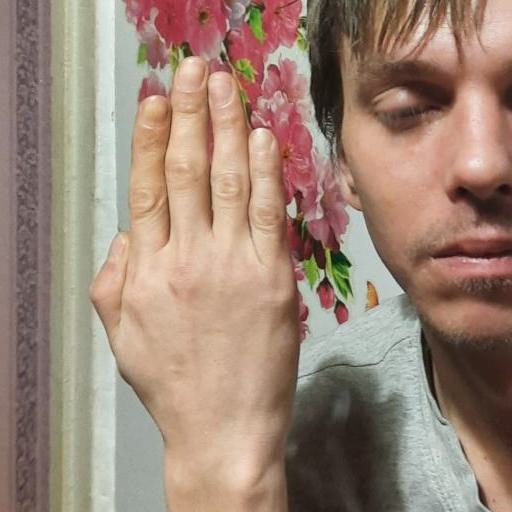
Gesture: stop_inverted